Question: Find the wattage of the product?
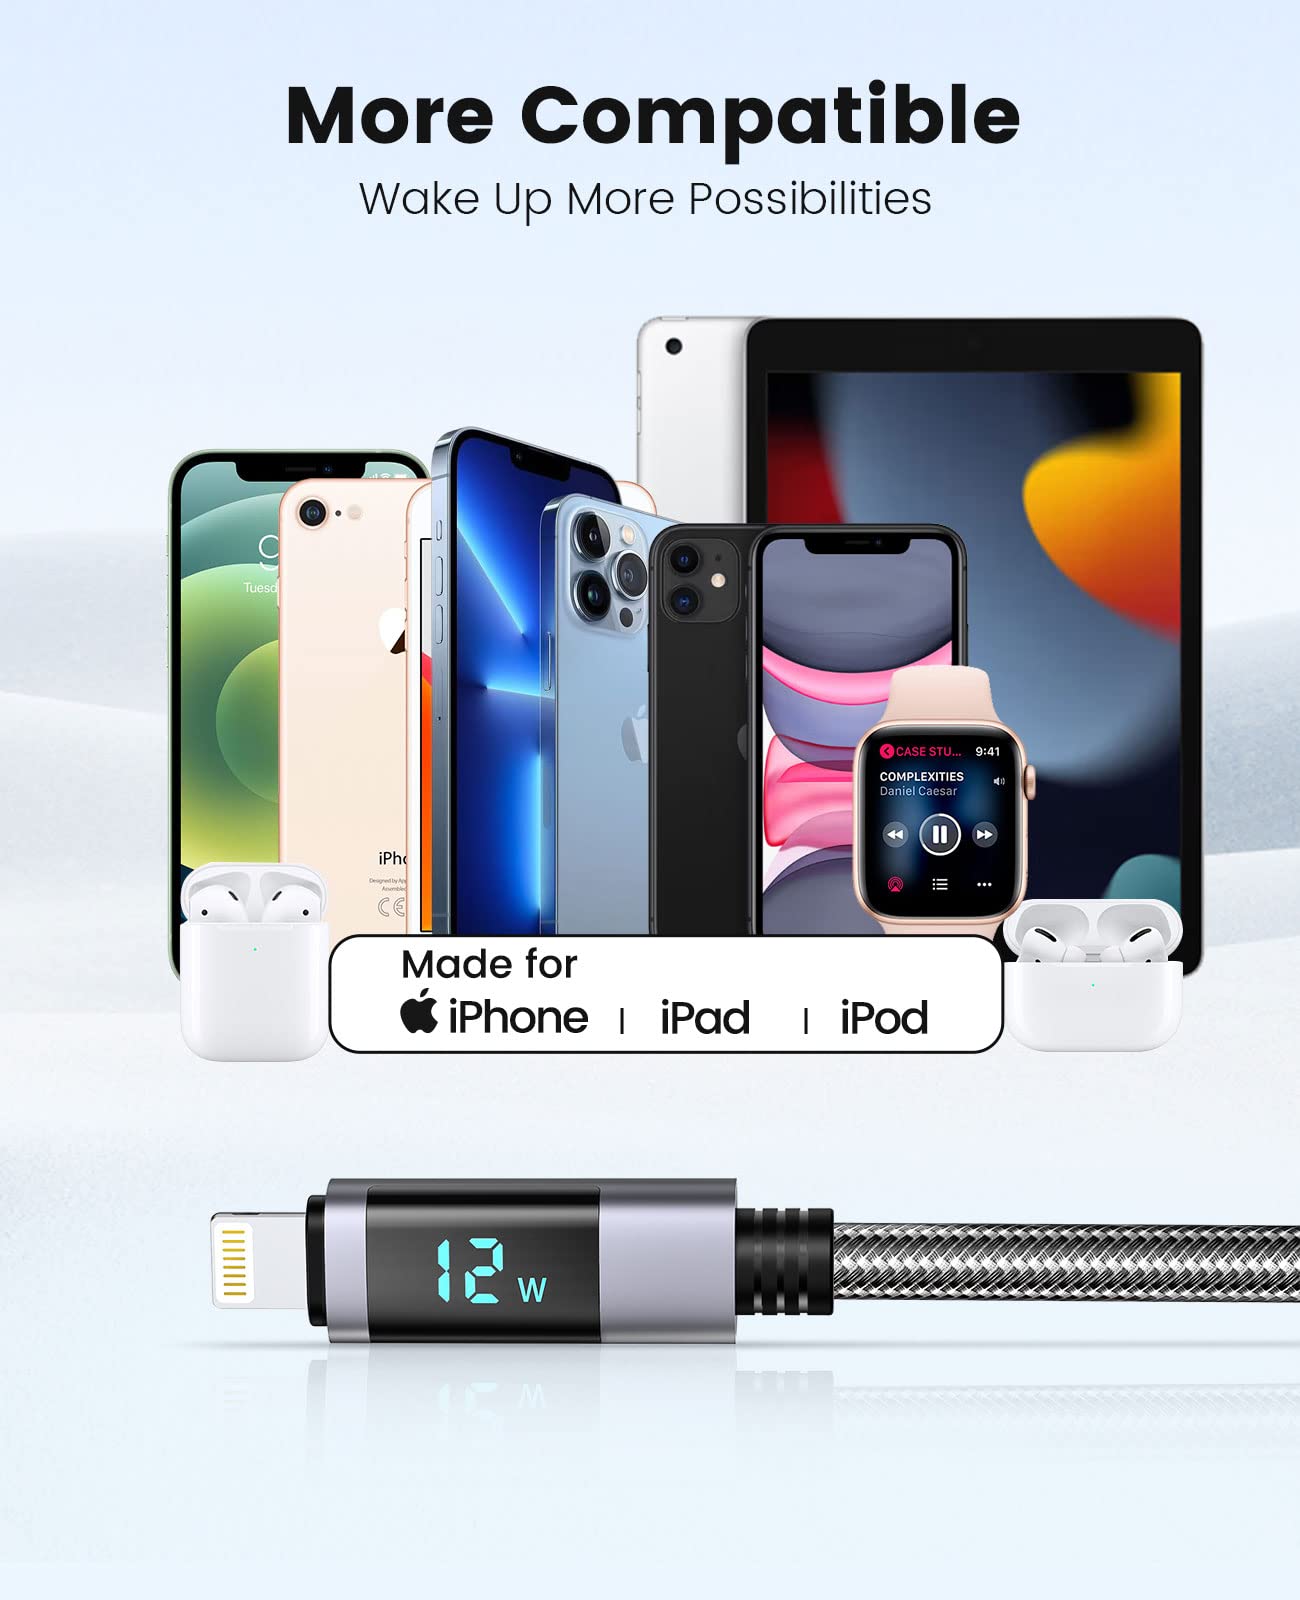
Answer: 12.0 watt